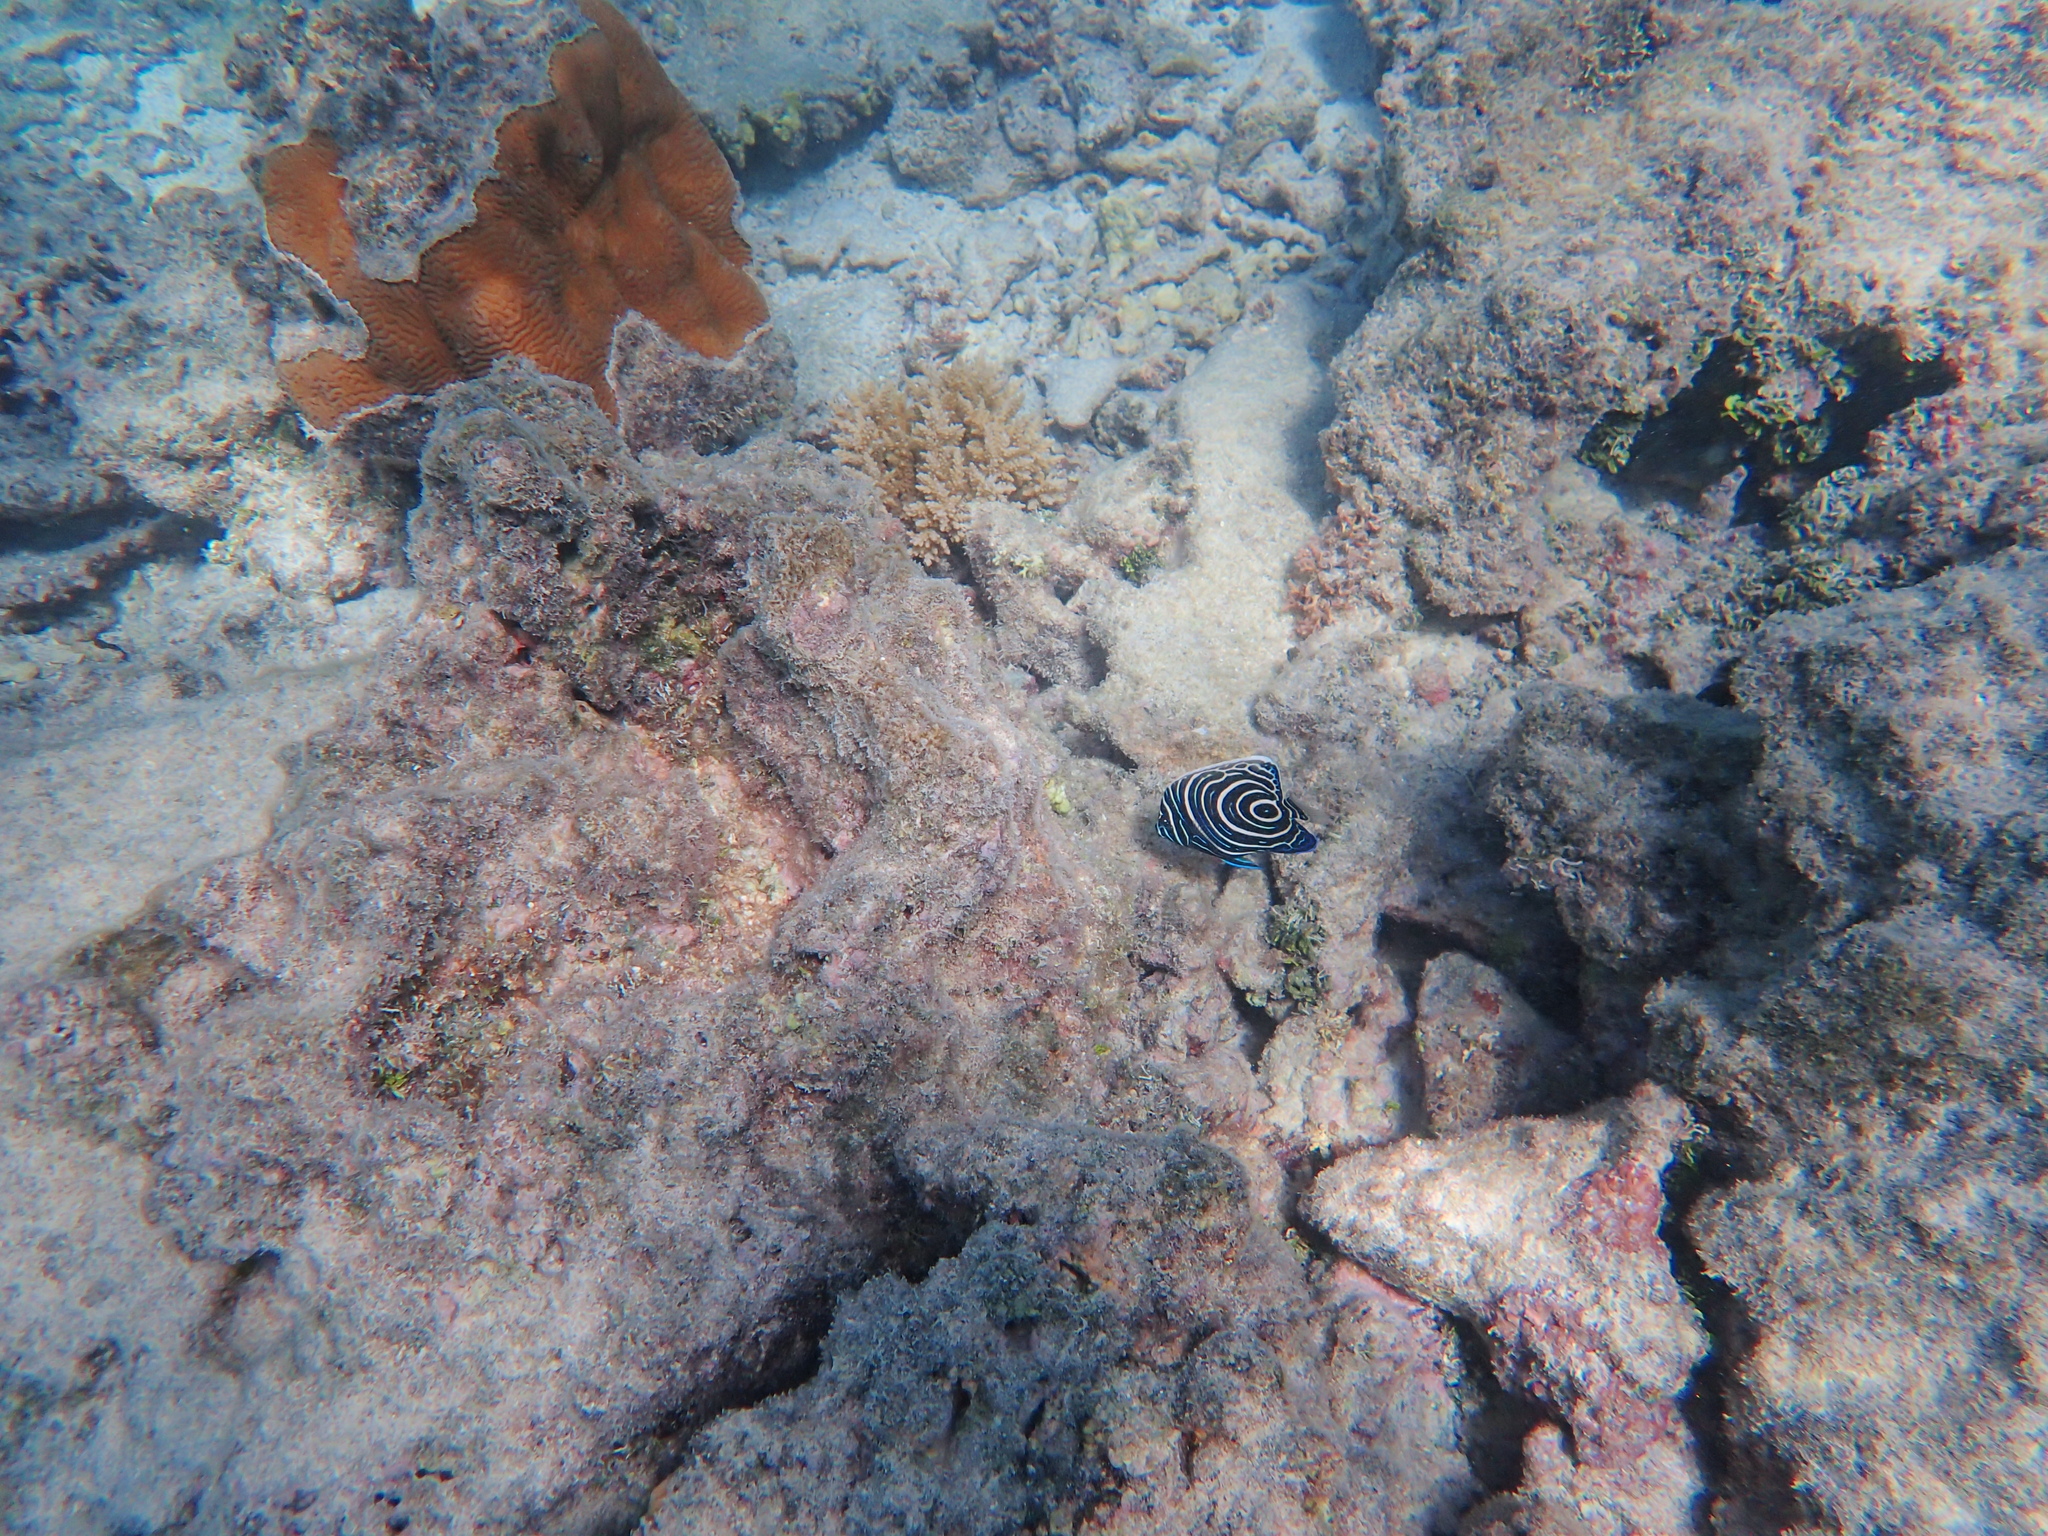
Pomacanthus imperator (Emperor Angelfish)